Hoover Institution Library and Archives

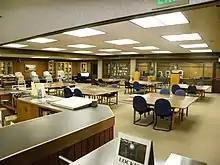
The reading room at the Hoover Institution Archives in June 2011

Starting in 1919, Hoover donated the collected materials to Stanford, his alma mater, along with funds to maintain and develop the documents. The collection was called the Hoover War Collection and later the Hoover War Library. In August 1920 the first permanent curator of the collection, Frank A. Golder, headed a team which traveled across Europe to acquire materials. A massive number of books, pamphlets, documents, and posters were acquired, crated, and shipped back to California on behalf of the project. By 1923 more than 40,000 items had been obtained for the collection. The documents were initially housed within the main Stanford Library, but by 1929 the collection had reached 1.4 million items and space was becoming a problem. In 1941 Hoover Tower was completed as a repository for the growing collection, which was eventually named the Hoover Institution and Library on War, Revolution and Peace.